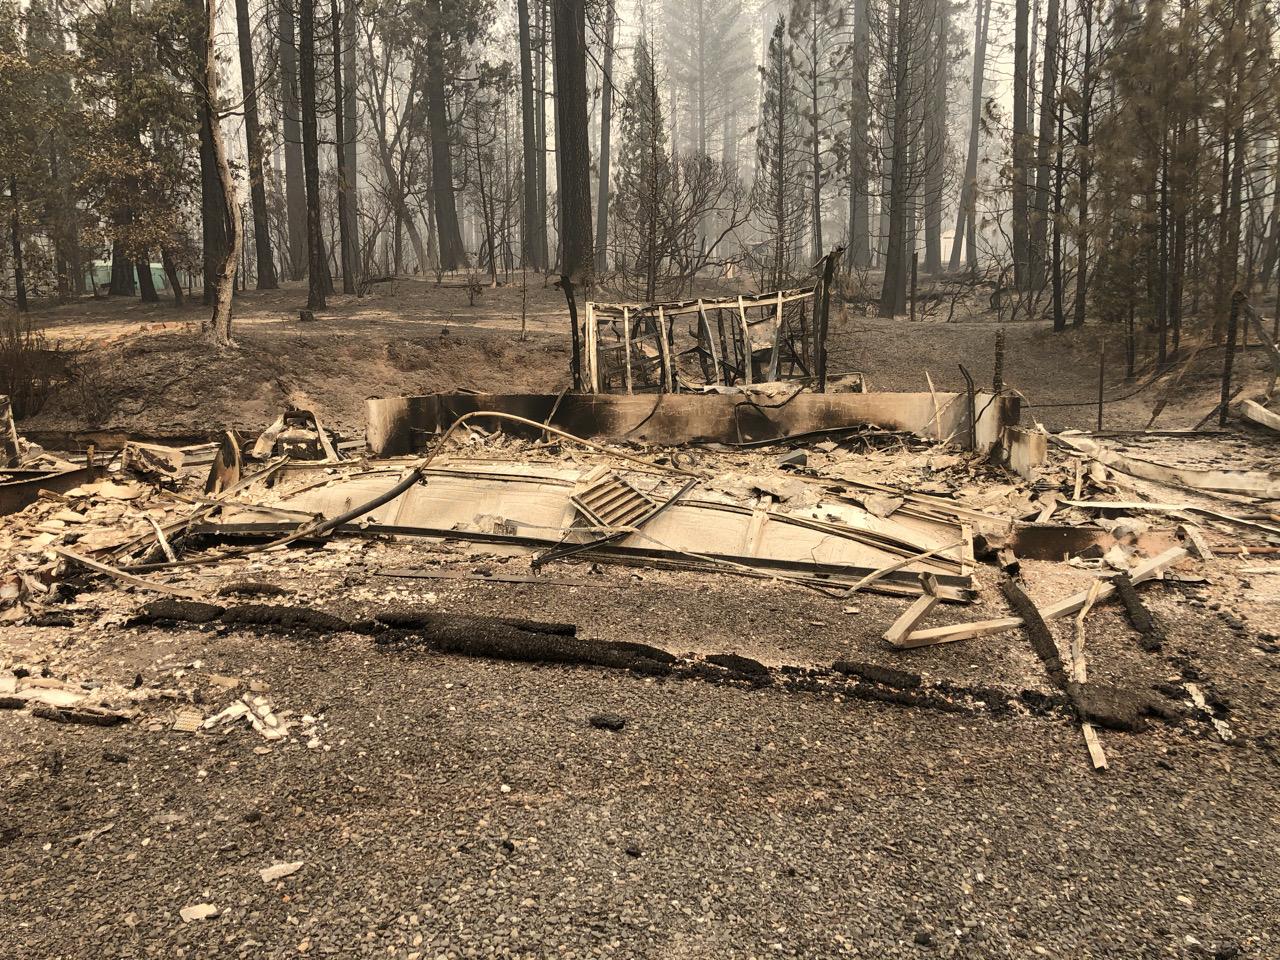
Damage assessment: destroyed